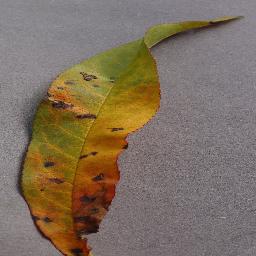
Label: Peach___Bacterial_spot